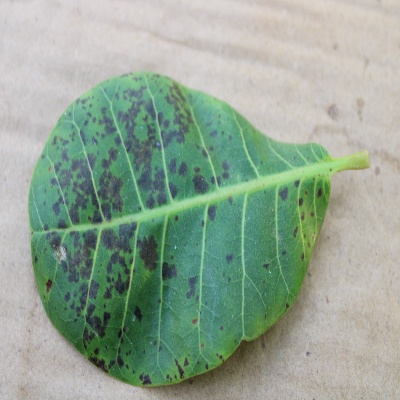
Crop: Cashew
Condition: anthracnose